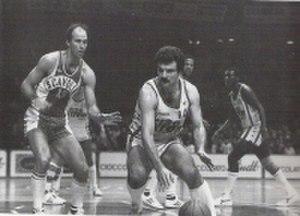
Romeo « Meo » Sacchetti, né le 20 août 1953 à Altamura, en Italie, est un ancien joueur italien de basket-ball, évoluant au poste d'ailier, devenu entraîneur.